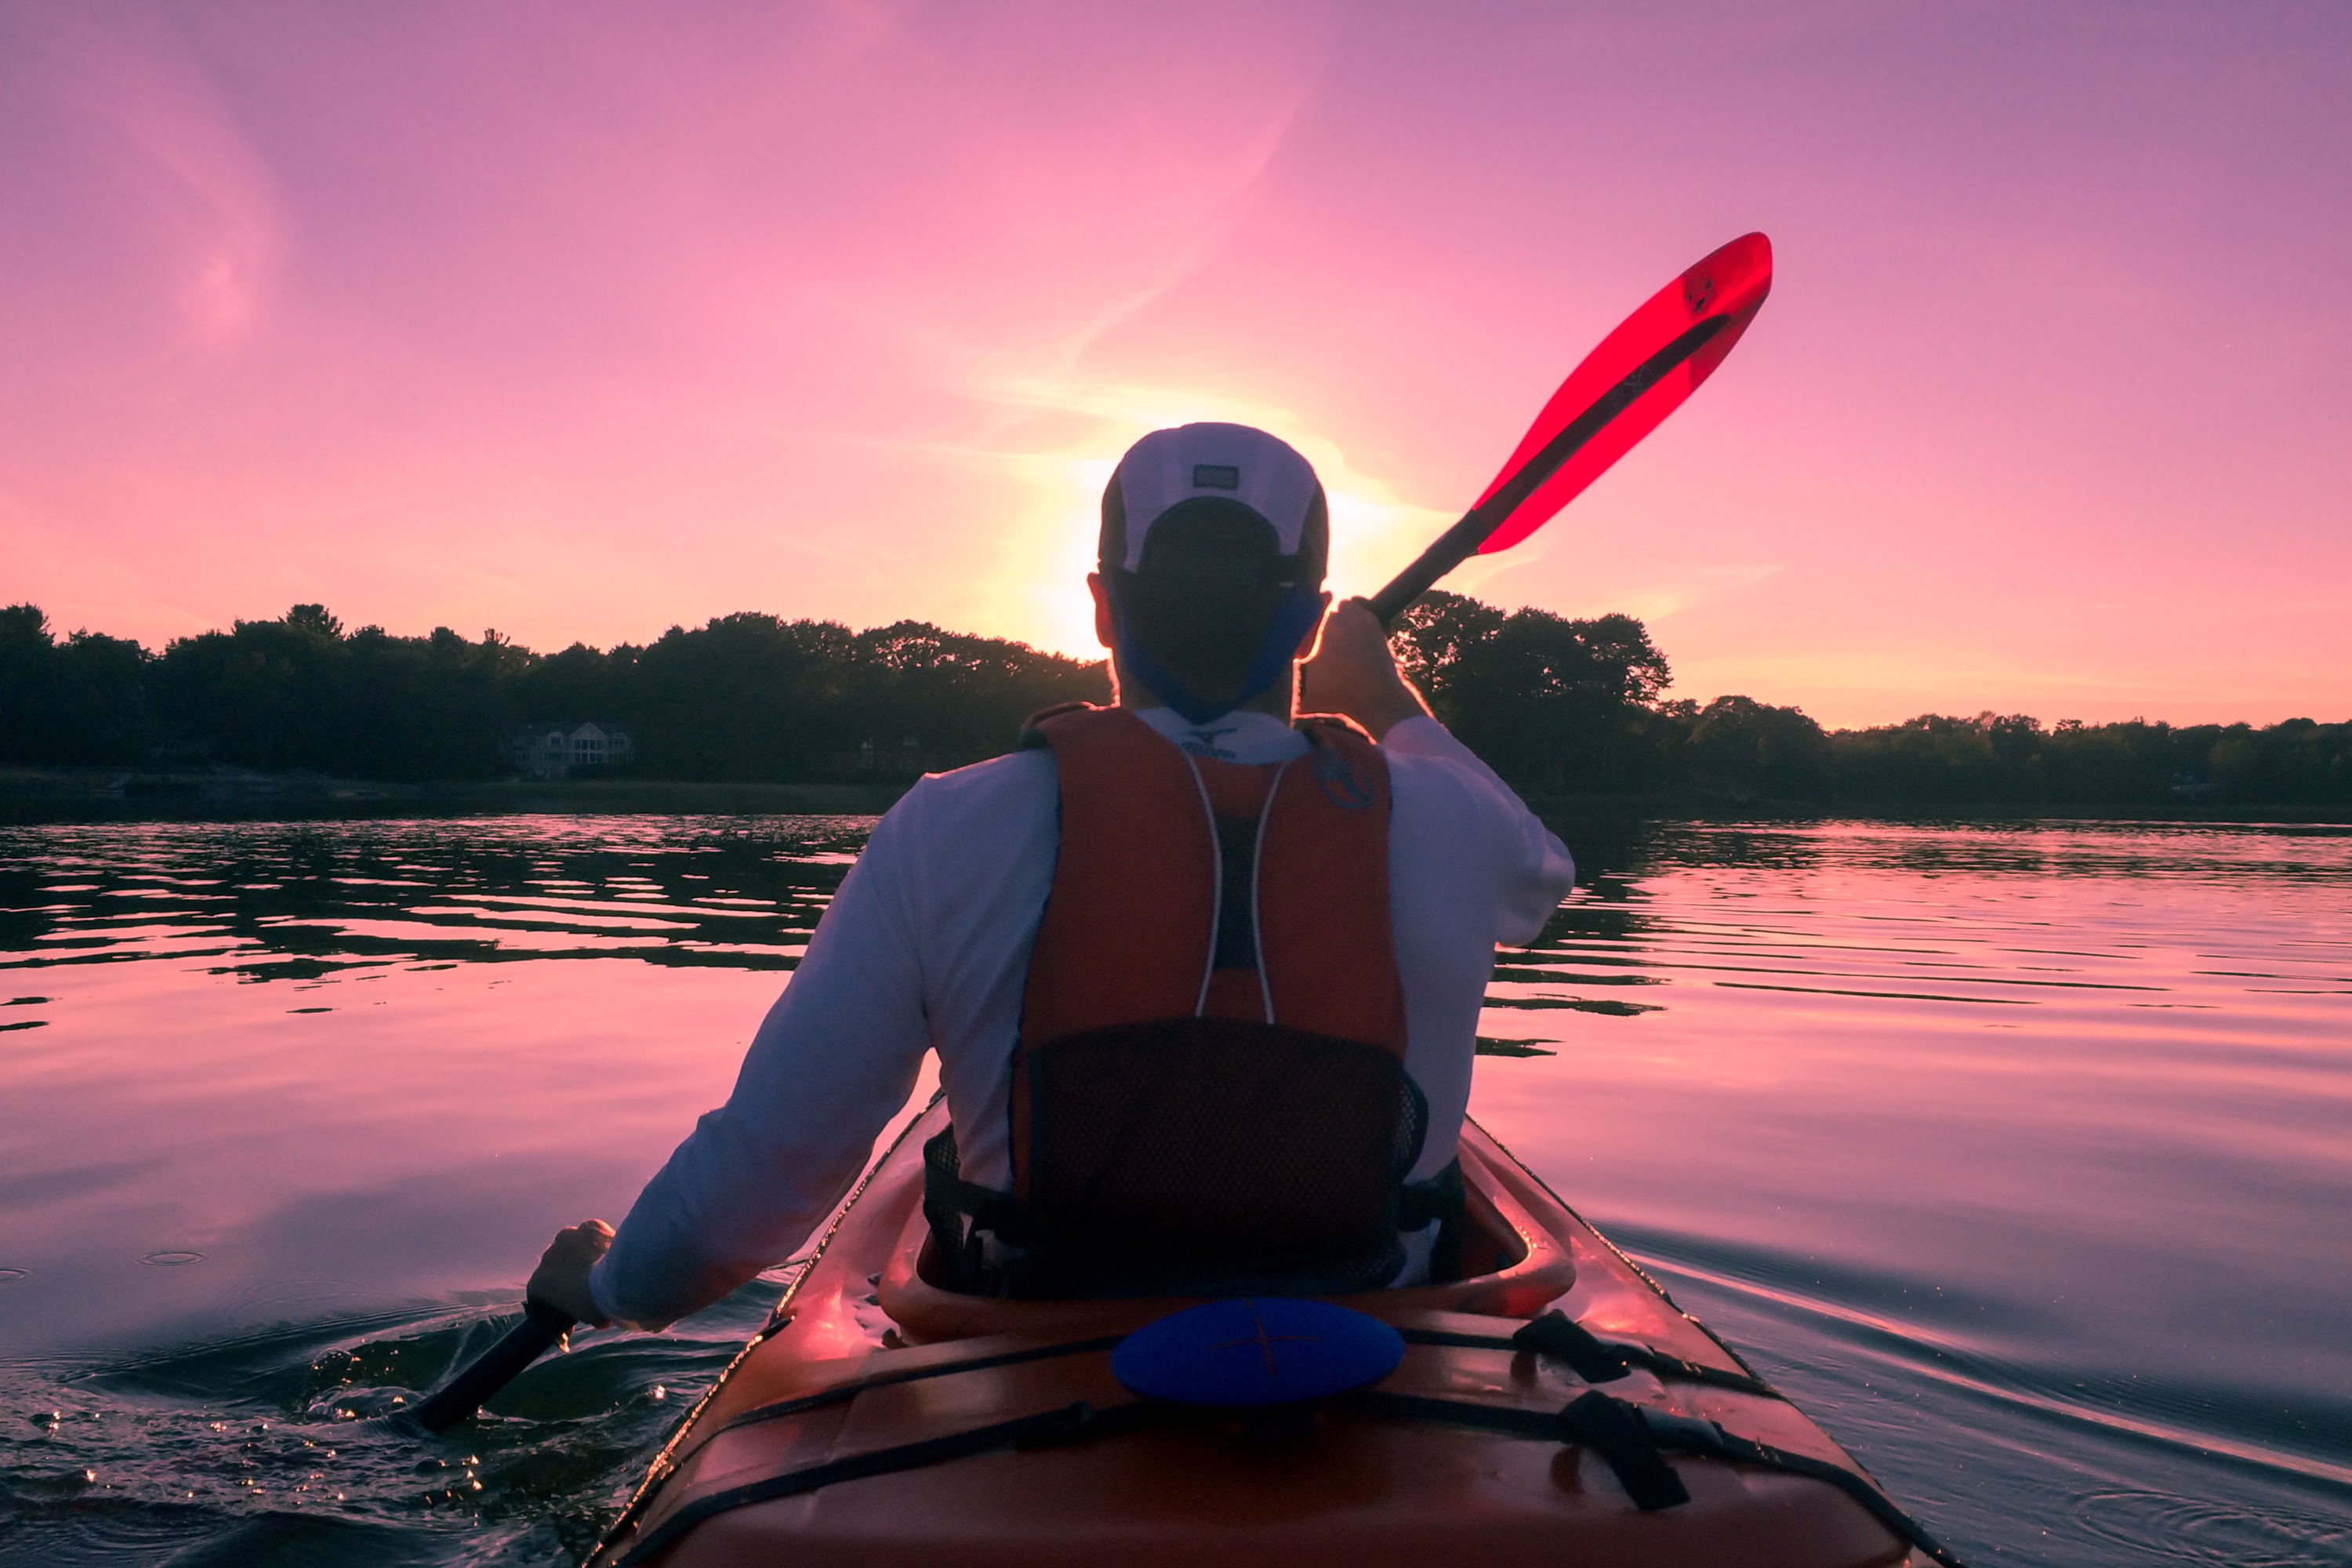
man, sea, water, sunset, boat, river, paddle, vehicle, kayak, sports equipment, sports, boating, kayaking, watercraft, sea kayak, physical fitness